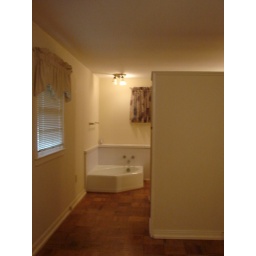
The &amp;quot;nearly&amp;quot; to the ceiling wall is the closet. The loo and sink are obscured by the &amp;quot;nearly wall&amp;quot;